Buoy tender

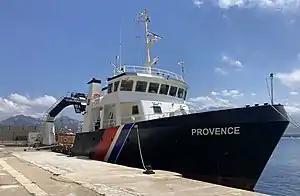
Maritime Gendarmerie buoy tender "Provence"

Many coastal States have buoy tenders to maintain aids to navigation in and around their coastal waters. In the UK, this includes lighthouse authorities, including the Northern Lighthouse Board and Trinity House who ships maintain buoys as well as acting as lighthouse tenders.